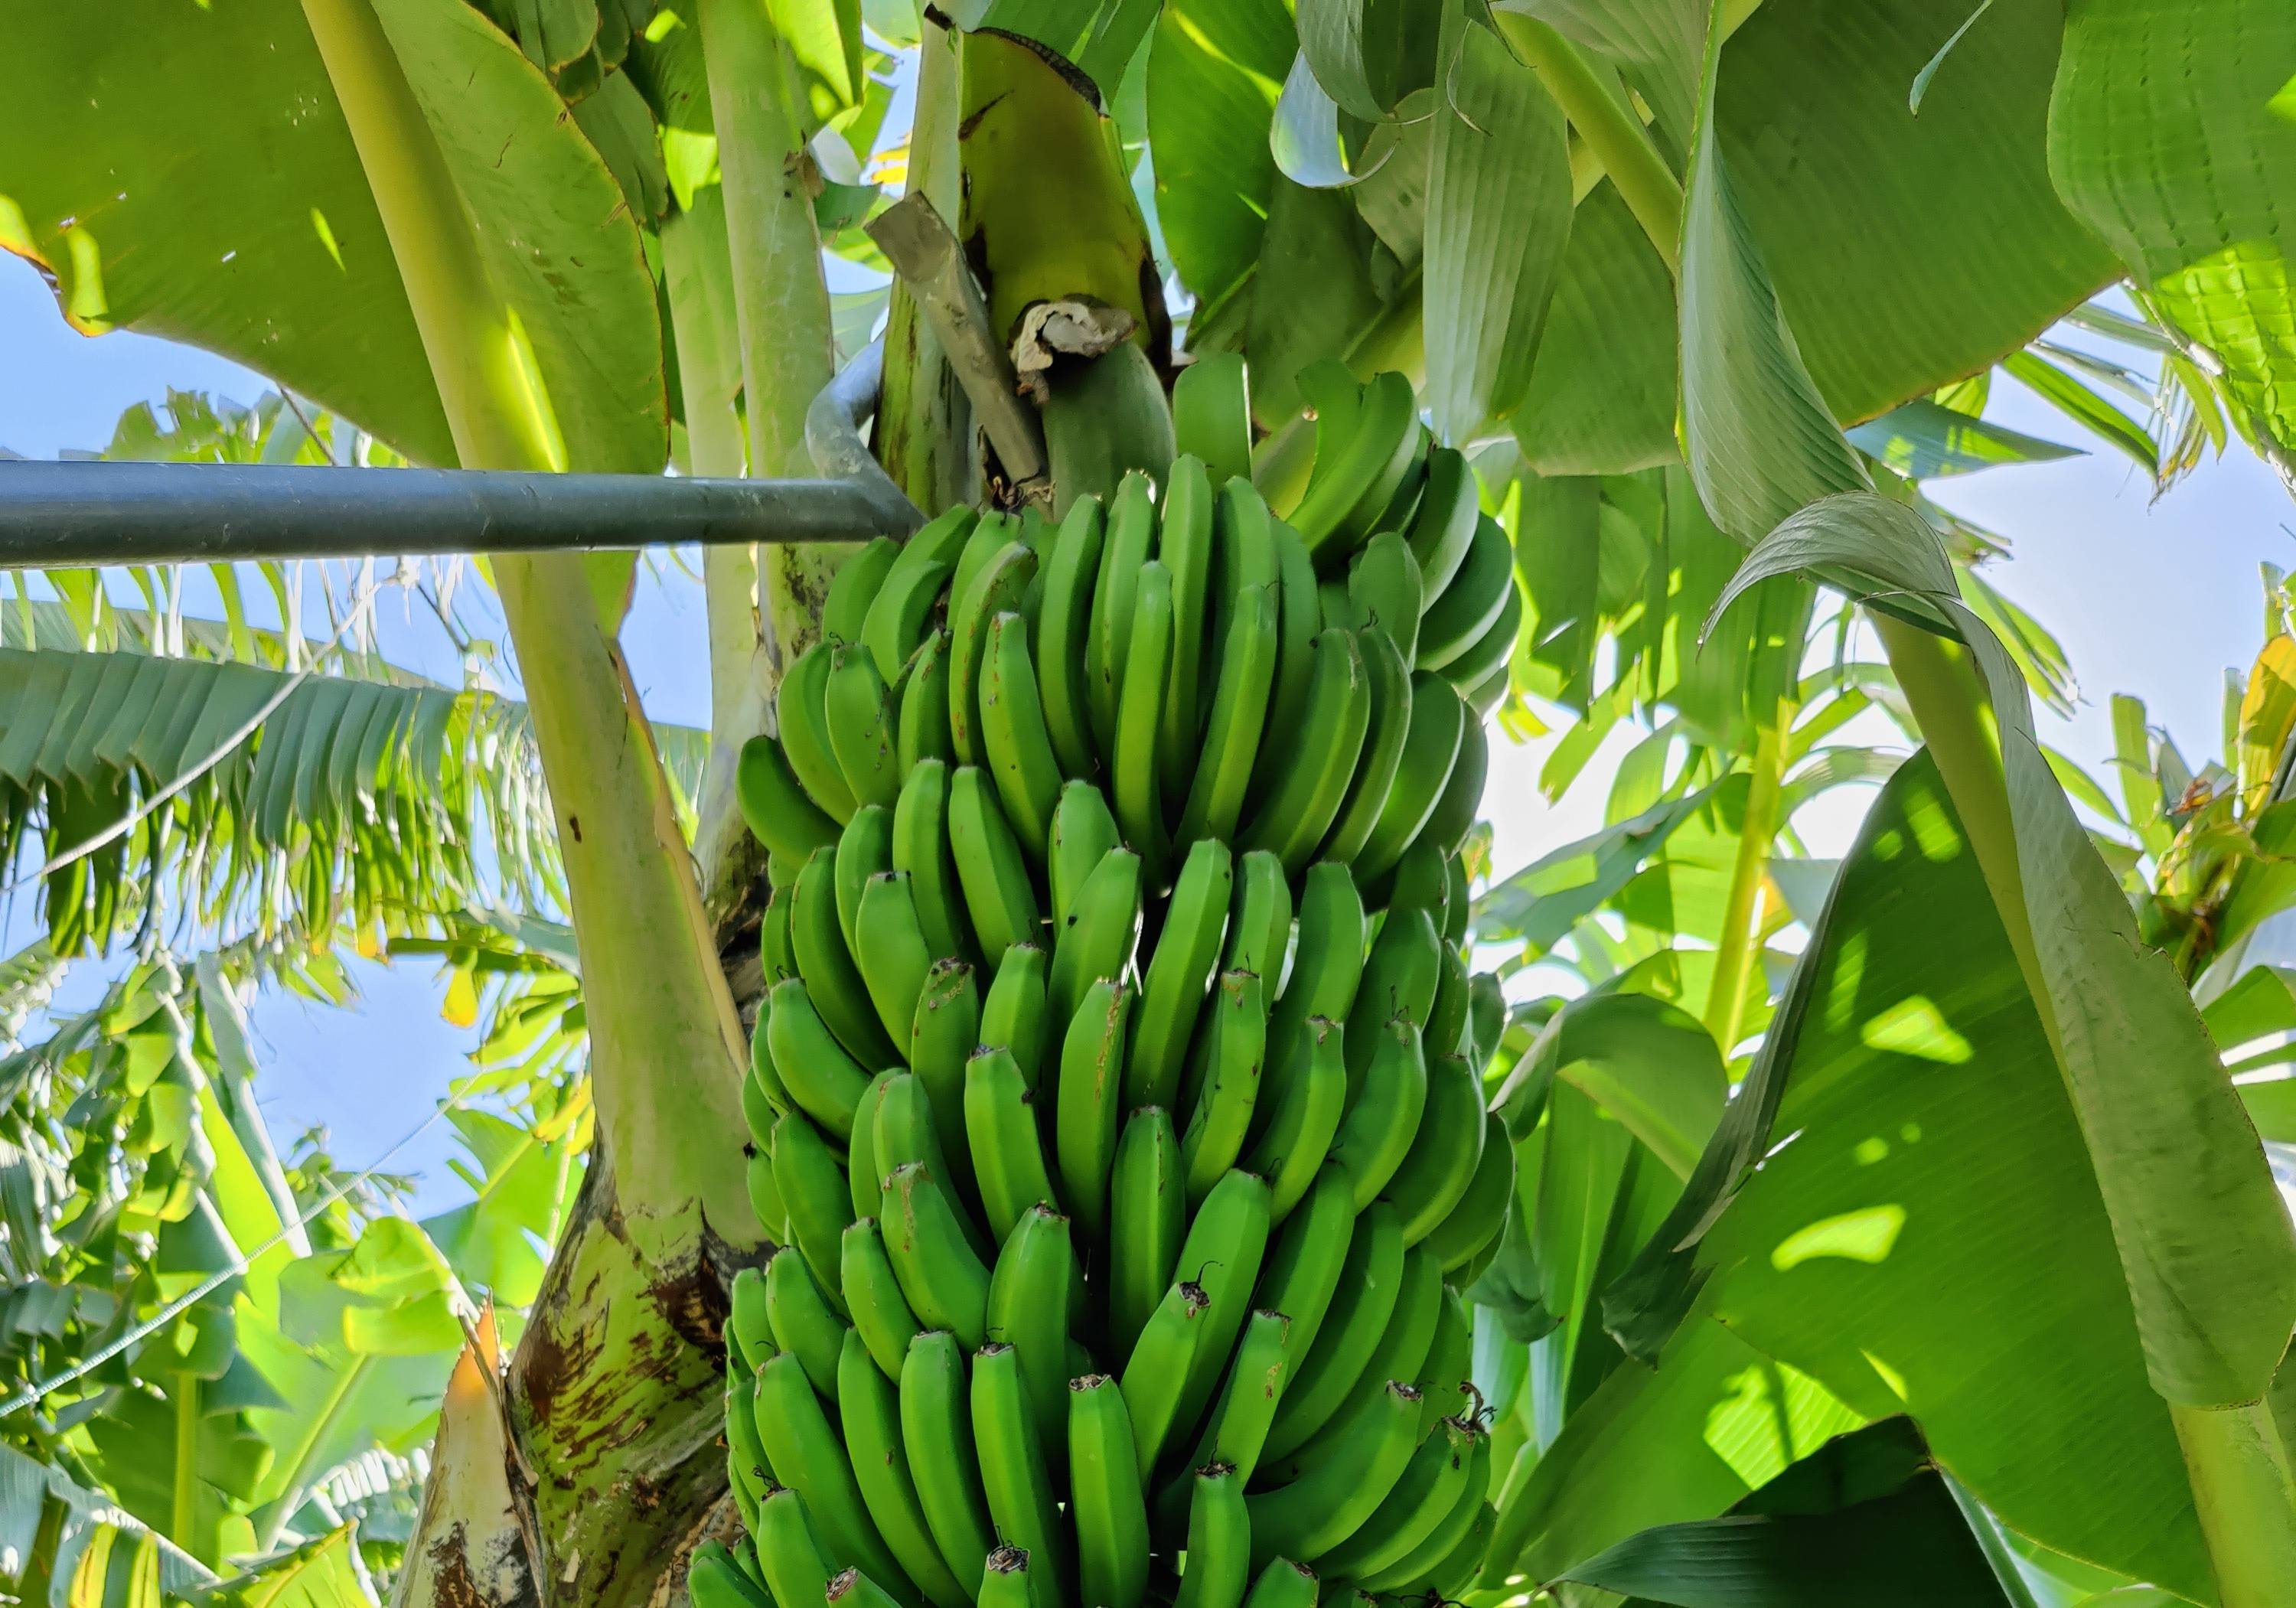
Label: Keep